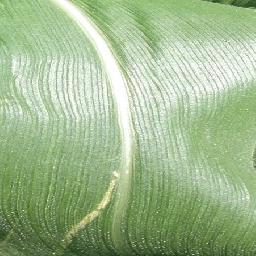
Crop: corn
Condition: (maize)_healthy